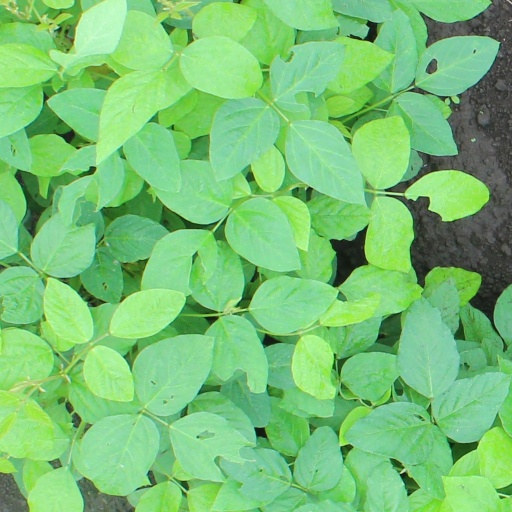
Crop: soybean